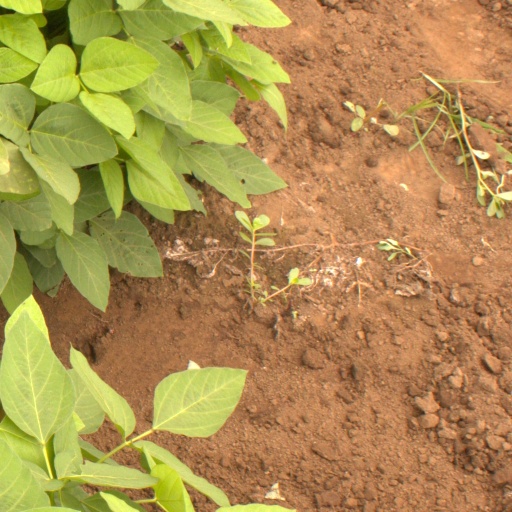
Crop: soybean